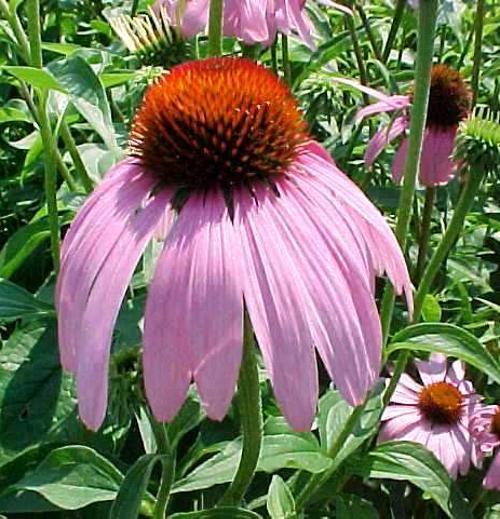
Label: purple coneflower